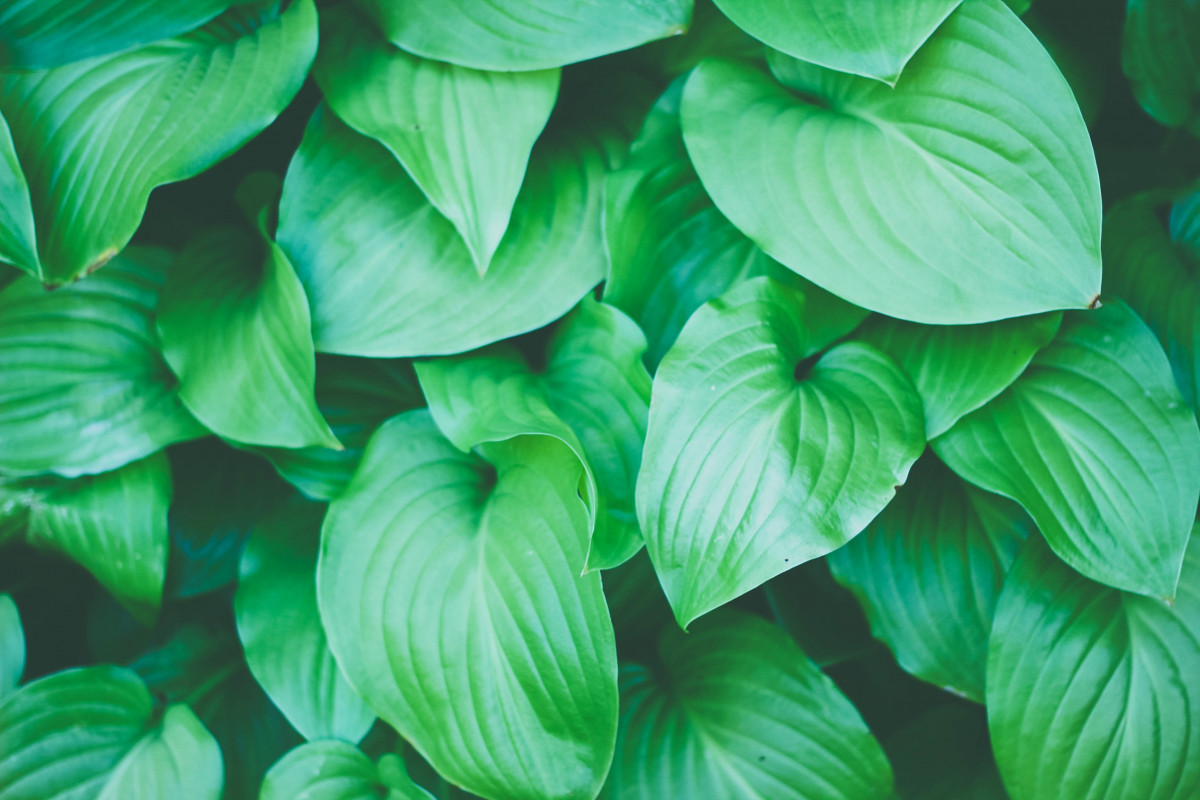
Tags: leaf, flower, petal, green, botany, garden, flora, flowering plant, plant stem